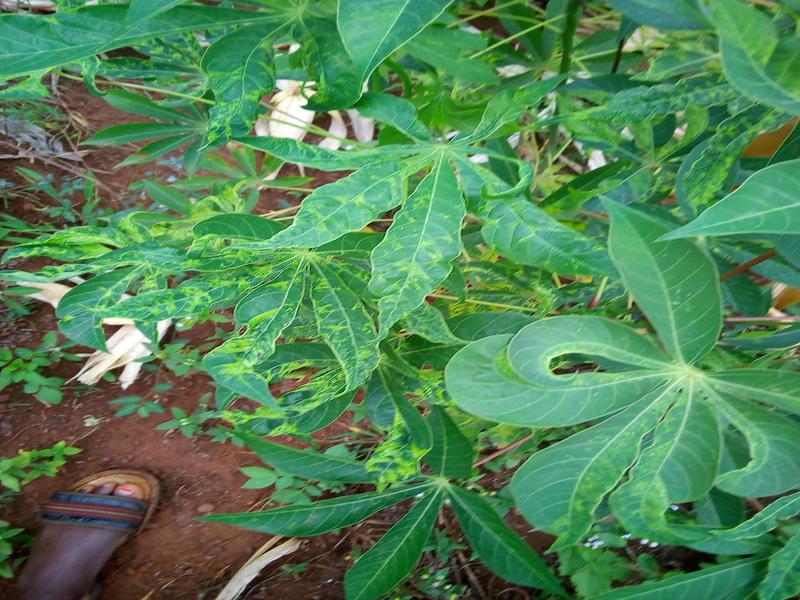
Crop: cassava
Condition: mosaic_disease